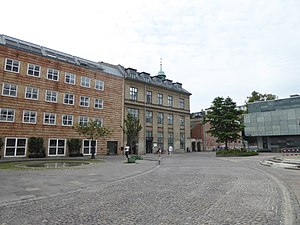
Nina Bangs Plads
Nina Bangs Plads.
Nina Bangs Plads er en plads i Indre By i København. Pladsen fungerer som en del af Pilestræde, der er ført over den i en brolagt S-kurve. Pladsen blev til i begyndelsen af 1970'erne i forbindelse med en omlægning af gaden og udvidelser af Gutenberghus, nu Egmonts kompleks på nordøstsiden. Pladsen blev navngivet i 1990 efter Nina Bang, der var Danmarks første kvindelige minister fra 1924 til 1926.